Glockenmuseum Stiftskirche Herrenberg

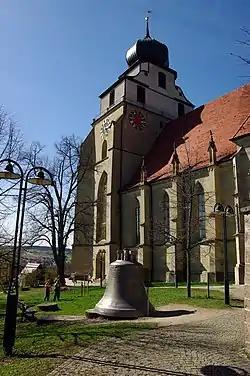
The bell tower housing most of the bells

The Glockenmuseum Stiftskirche Herrenberg English: Museum of Bells in the Collegiate Church of Herrenberg) is a museum in the bell tower of Herrenberg's main church. More than 35 of the bells in the collection are still in use, some of them are more than 1,000 years old. There is also a Carillon with 50 bells.